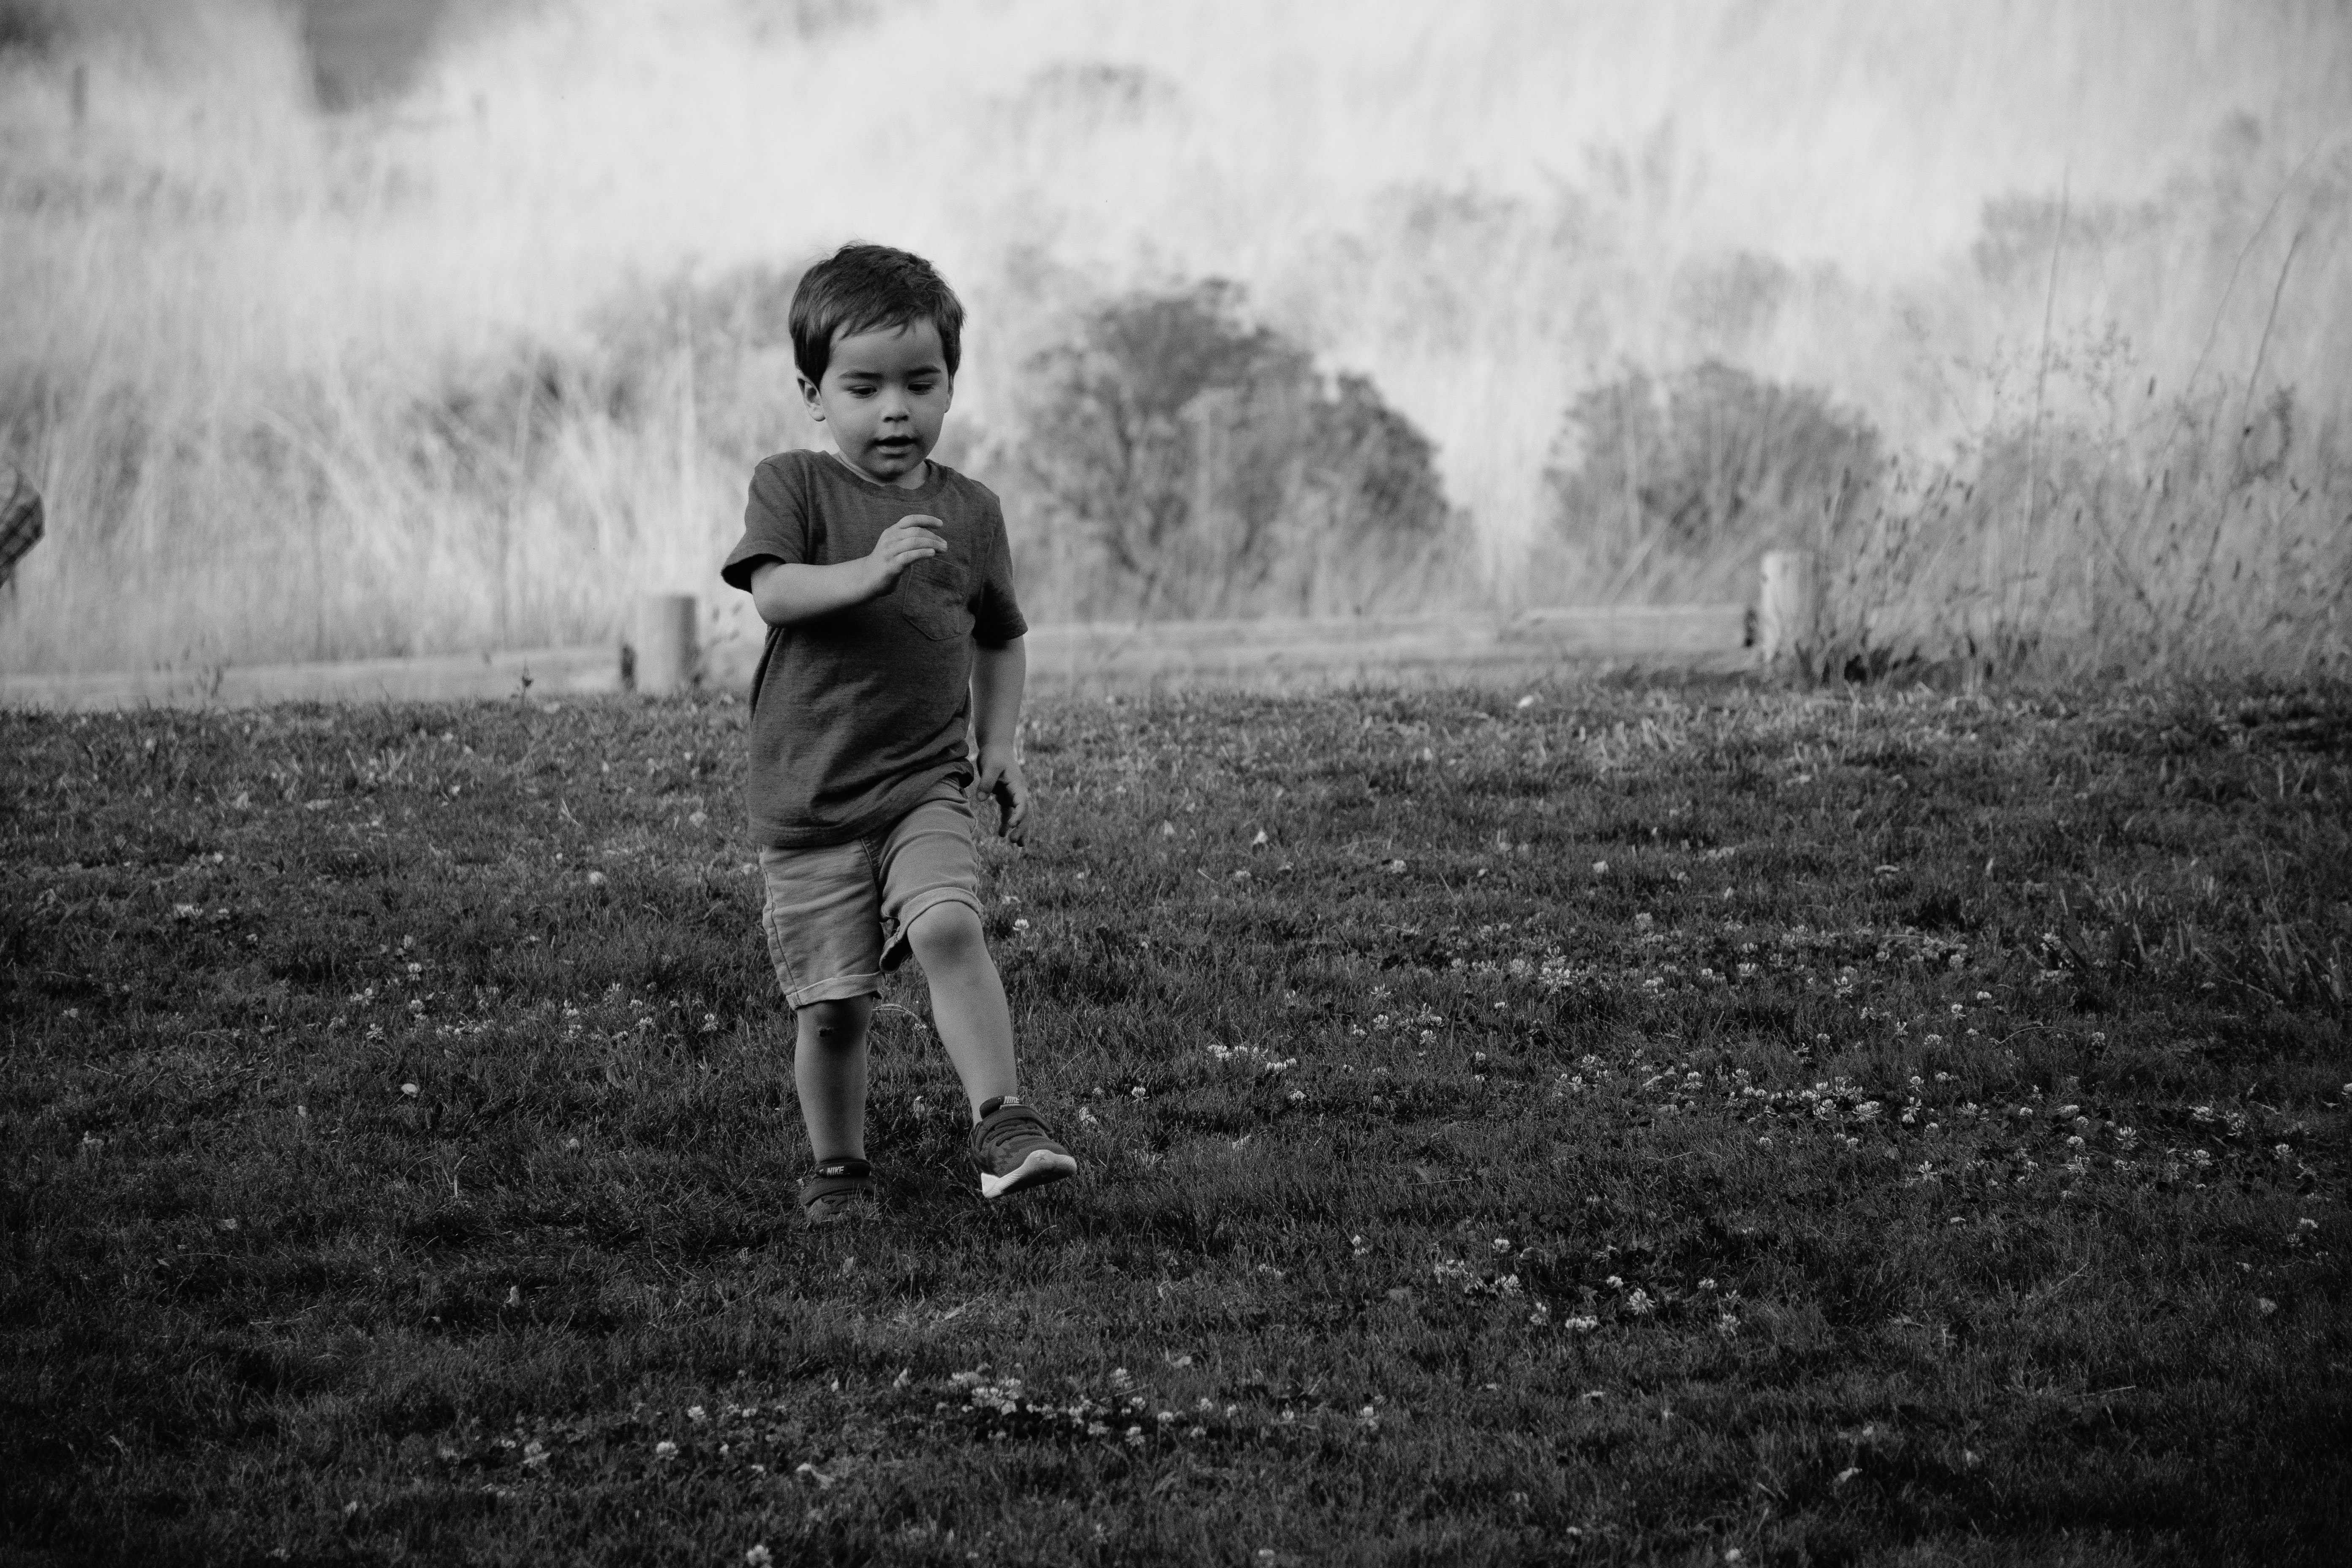
photograph, white, black, nature, person, black and white, sky, standing, monochrome photography, child, tree, photography, grass, male, snapshot, atmosphere, morning, plant, cloud, monochrome, sunlight, landscape, field, girl, darkness, fun, stock photography, portrait photography, style